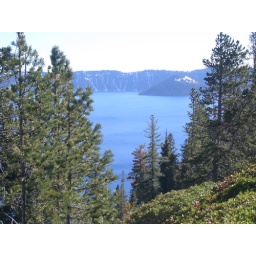
The boat that goes across the lake launches near here.....to get to the dock, it's a several hundred yard hike